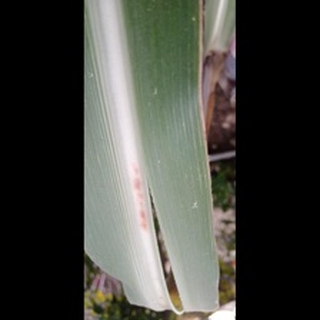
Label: sugarcane_red_rot